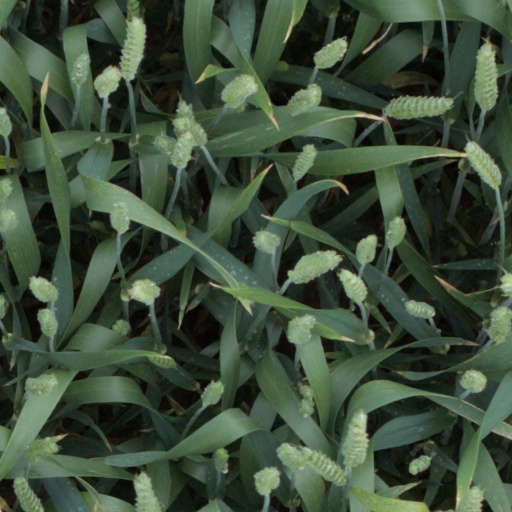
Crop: wheat